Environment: lab
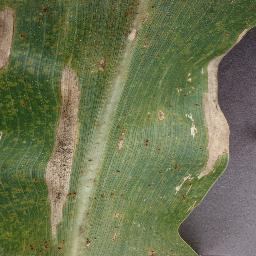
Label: northern_corn_leaf_blight